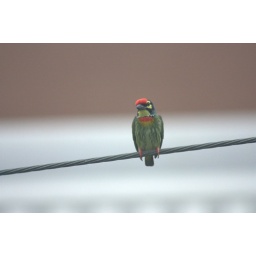
A small cute bird surviving in the urban nightmare of EkemaiLocation: Phra Khanong, Watthana, Bangkok, TH, Thailand&amp;copy; Gordon Anderson